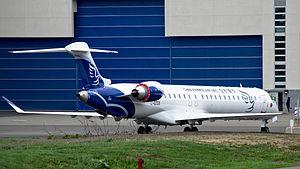
China Express Airlines est une compagnie aérienne chinoise basée à Guiyang, dans la province de Guizhou. Fondée en mai 2006, c'est une compagnie privée dont le capital est partagé par Cathay Fortune, High Zero, Tampines International et autres.